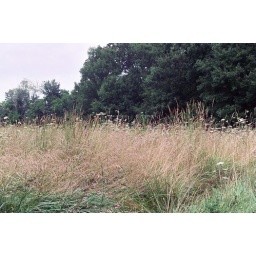
A field by the house my parents occupy.